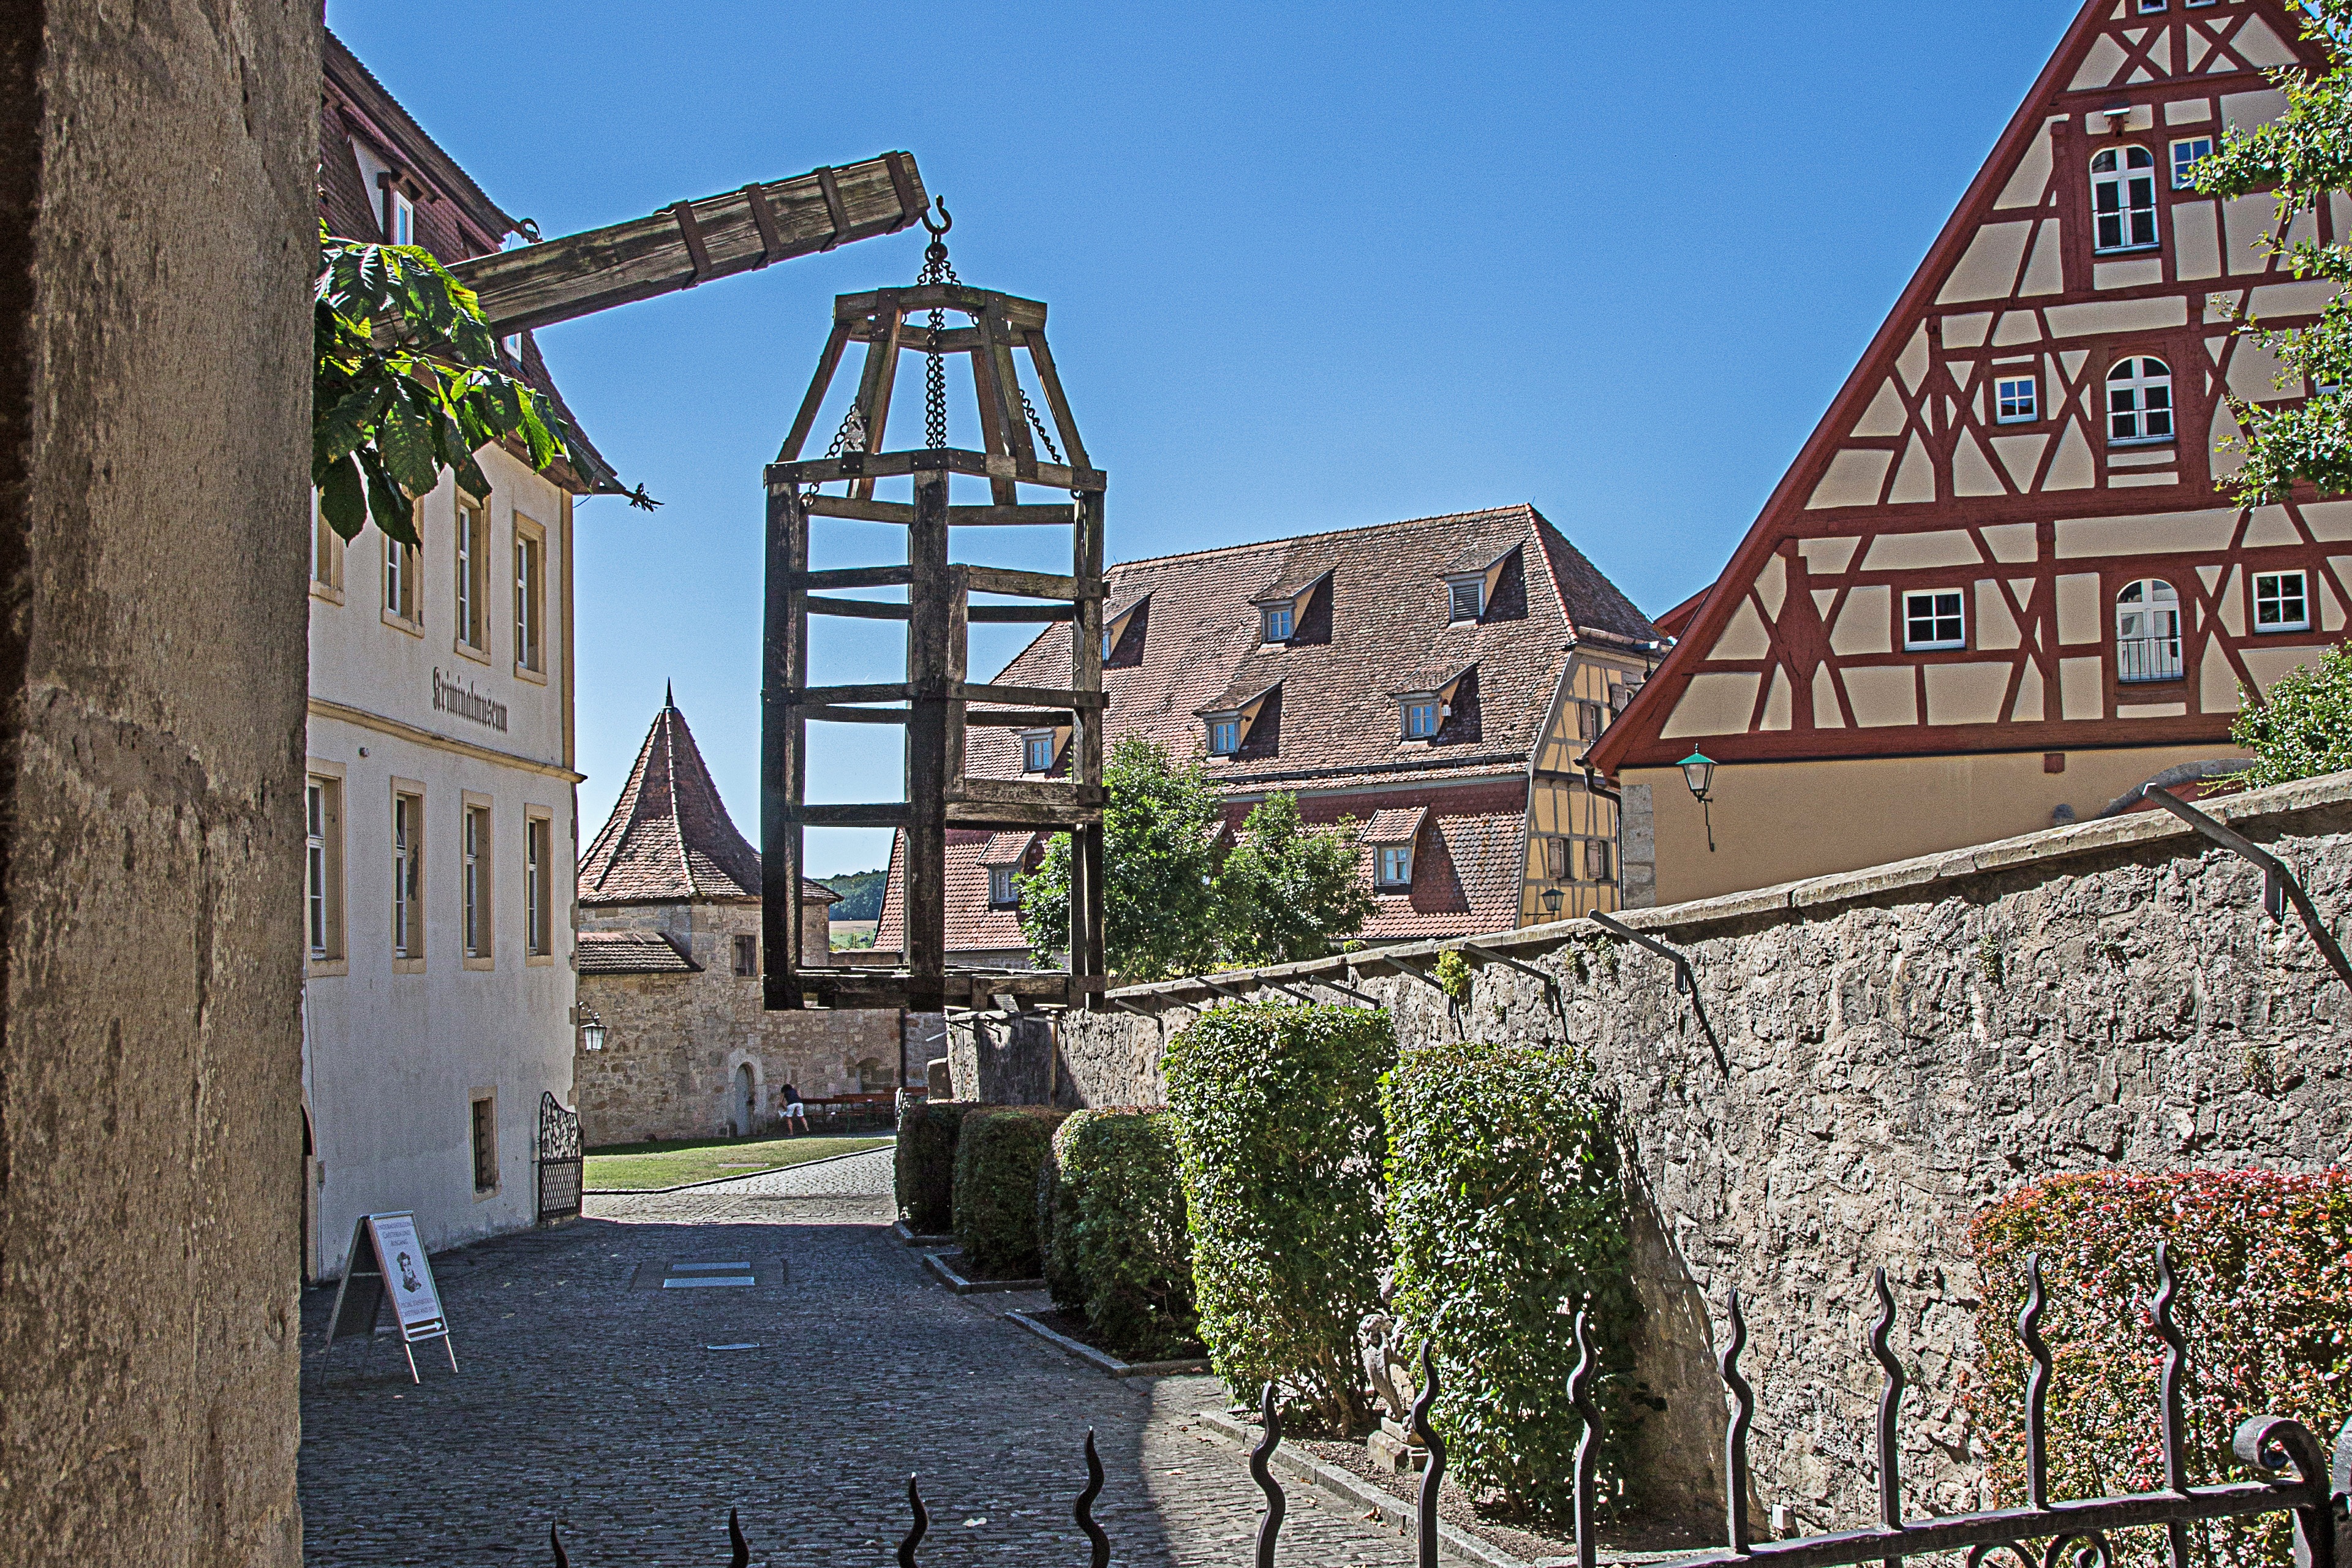
architecture, road, street, house, town, home, wall, vacation, village, suburb, cottage, landmark, tourism, waterway, cage, estate, middle ages, neighbourhood, rothenburg of the deaf, penalty, criminal museum, pillory, prisoners, urban area, residential area, human settlement